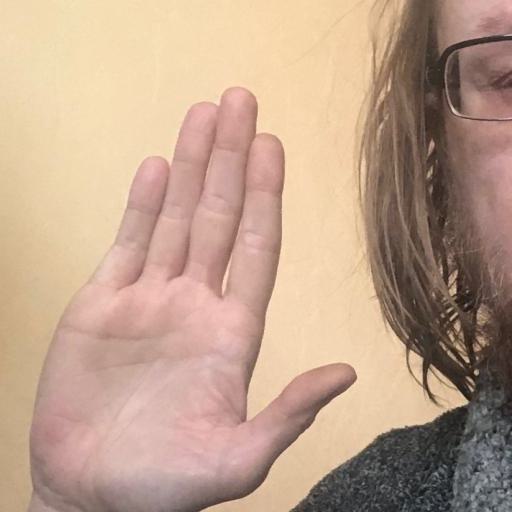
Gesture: stop